Southern Arkansas Muleriders

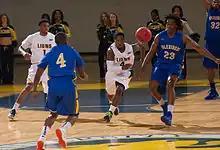
The Muleriders men's basketball team in action against the Texas A&M–Commerce Lions in 2013

SAU has been playing men's basketball since the school was formed in 1911. The winningest coach in Mulerider history was Coach W.T. Watson. Serving as coach from 1965 to 1980, Watson compiled a record of 300–151. Watson's teams won championships in 1966, 1967, and 1971.